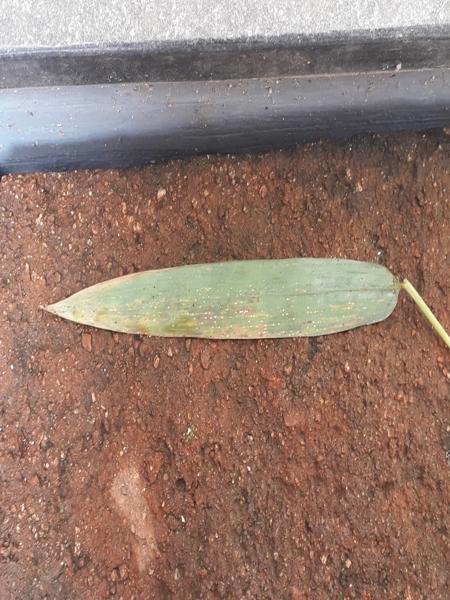
Plant: Bamboo